Hakkı Ögelman

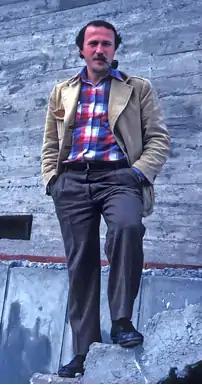
Ögelman in front of the Çukurova University Solar House construction in 1981.

Hakkı Boran Ögelman (July 8, 1940 – September 4, 2011) was a Turkish physicist and astrophysicist. He was an expert on gamma ray astronomy, the physics of neutron stars, and solar energy and worked on several key topics in modern astrophysics. He made many contributions to high energy astrophysics. In his early professional career he engaged in the SAS-II Small Gamma Ray Astronomy Satellite experiment development, data analysis, and first detection and imaging of our universe in gamma rays with his NASA colleagues, as well as in other fields of physics. His main interests in the field of astrophysics were the study of gamma ray astronomy and compact objects such as neutron stars and pulsars. Ögelman worked at NASA's Goddard Space Flight Center, Middle East Technical University (METU) in Ankara, Turkey, Çukurova University in Adana, Turkey, Max Planck Institute (MPI) at Garching, Germany and the University of Wisconsin.